Jewish Hospital, Warsaw

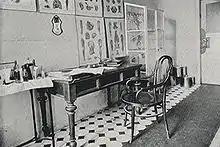
Doctor cabinet in Szpital na Czystem

In the interwar period, a new wing was built in the psychiatric pavilion, whose patients were moved to Choroszcza near Białystok, and a ward for tuberculosis patients was opened. A famous nursing school was also established. At the beginning of 1922, the first issue of the "Clinical Quarterly of The Jewish Hospital" was published, which contained materials from scientific meetings. In the second half of the 1930s, the Jewish Hospital became the largest closed-circuit medical centre in the capital. There were 1100 beds in 1937. Before the outbreak of World War II, the hospital already had 1500 beds and employed 147 doctors, 119 nurses and 6 pharmacists.